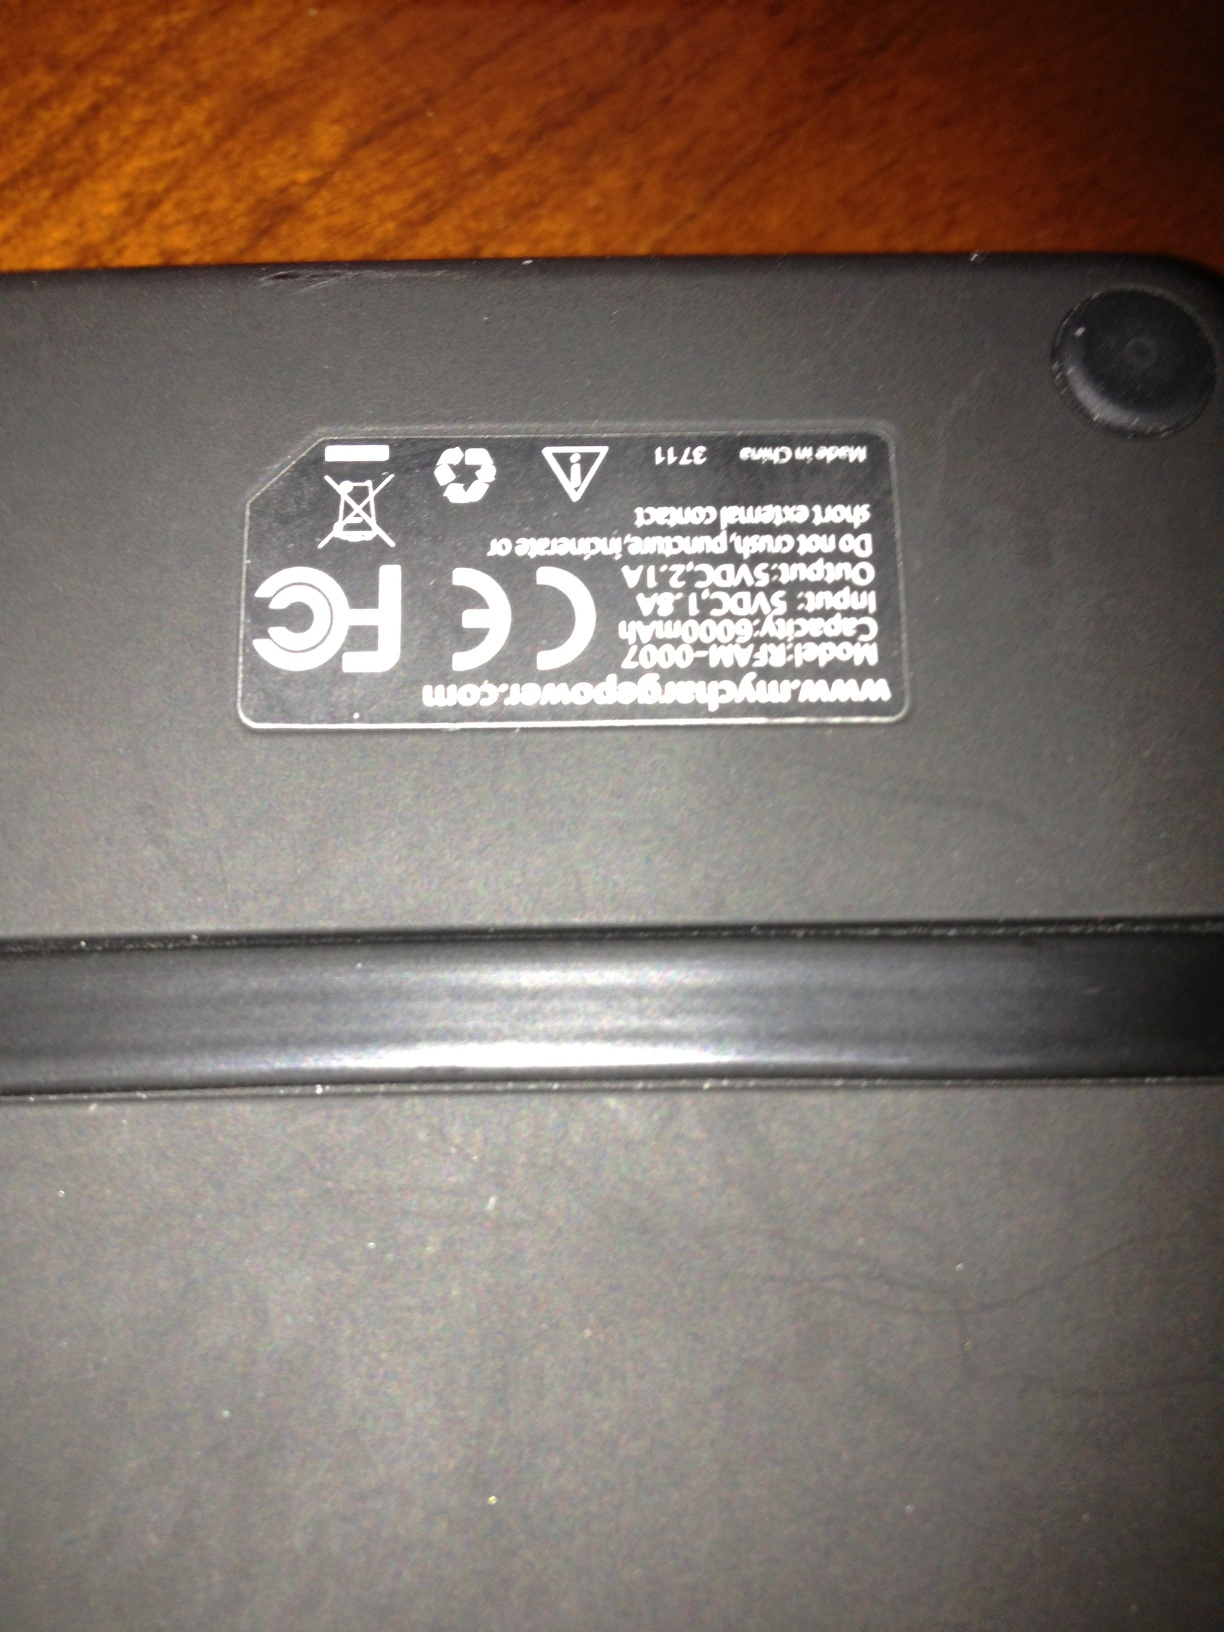Question: what is the brand of this unit?
Answer: unanswerable